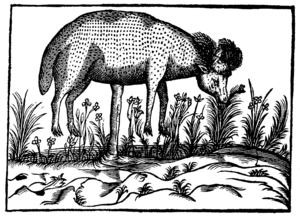
Portraict du Boramets de Scythie ou Tartarie, p. 330